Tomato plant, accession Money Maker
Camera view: bottom (45 deg); turntable rotation: 0 degrees
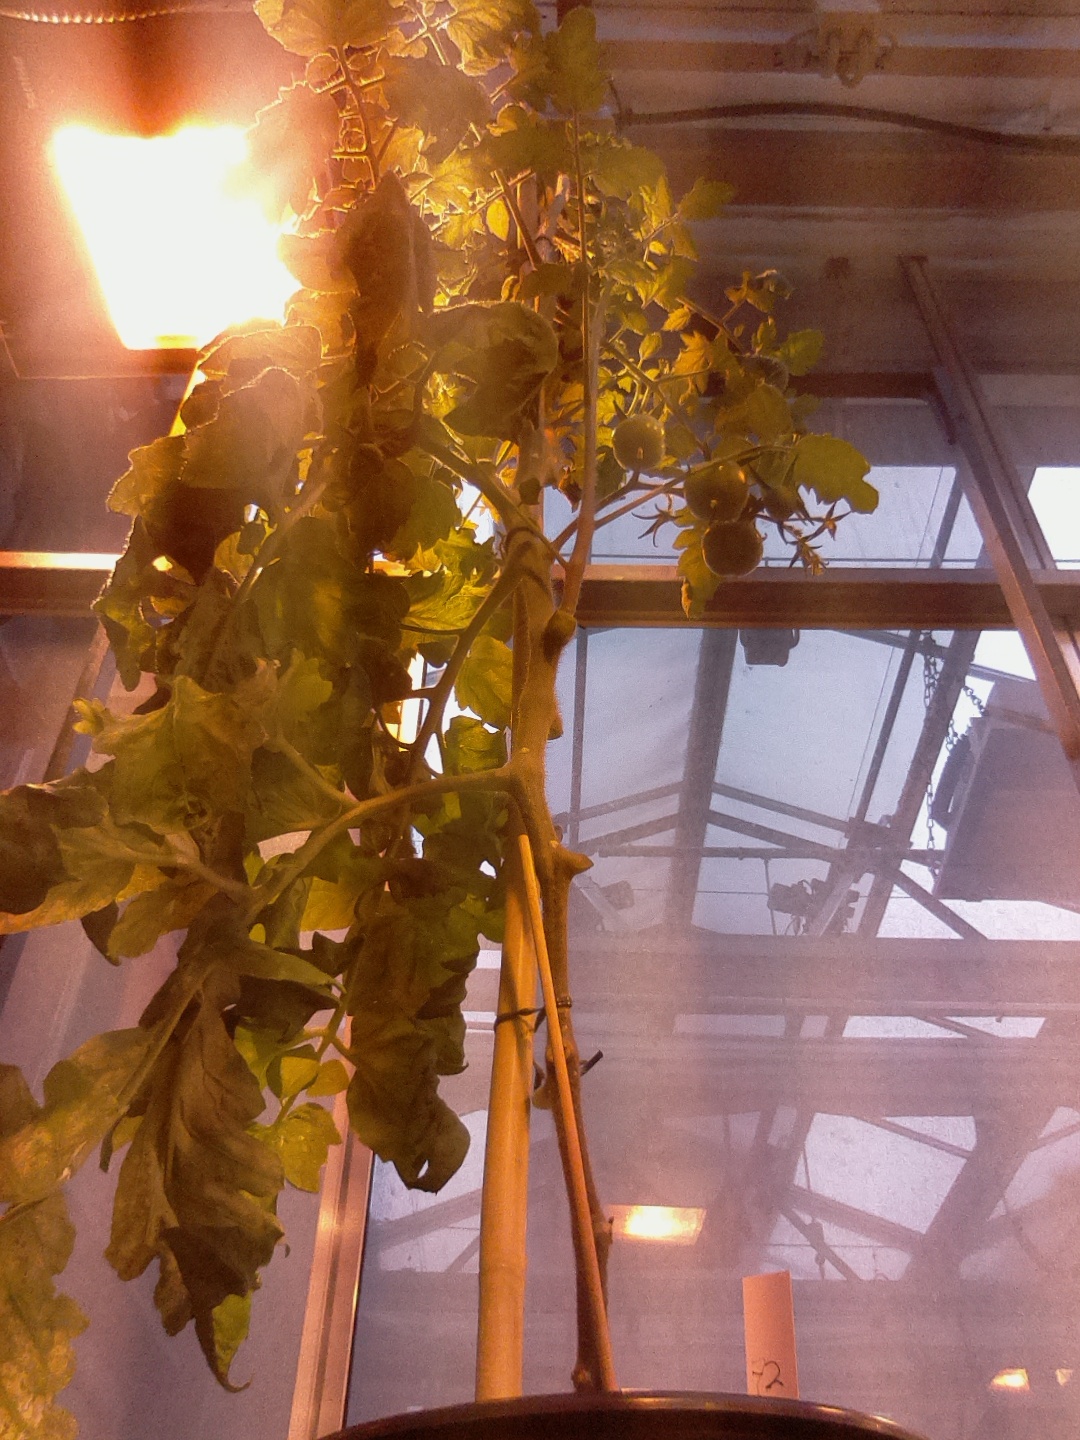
BBCH growth stage 75: 50%-60% of final fruit size